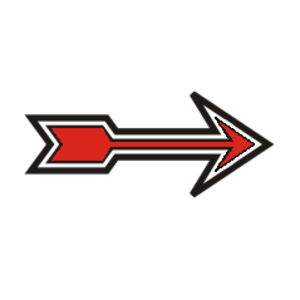
Le XVIIᵉ corps est un corps d'armée de l'armée de l'Union pendant la guerre de Sécession. Il est organisé le 18 décembre 1862 dans le cadre de l'armée du Tennessee d'Ulysses S. Grant. Il est notamment commandé par le major général James B. McPherson et le major général Francis P. Blair II, et sert sur le théâtre occidental.